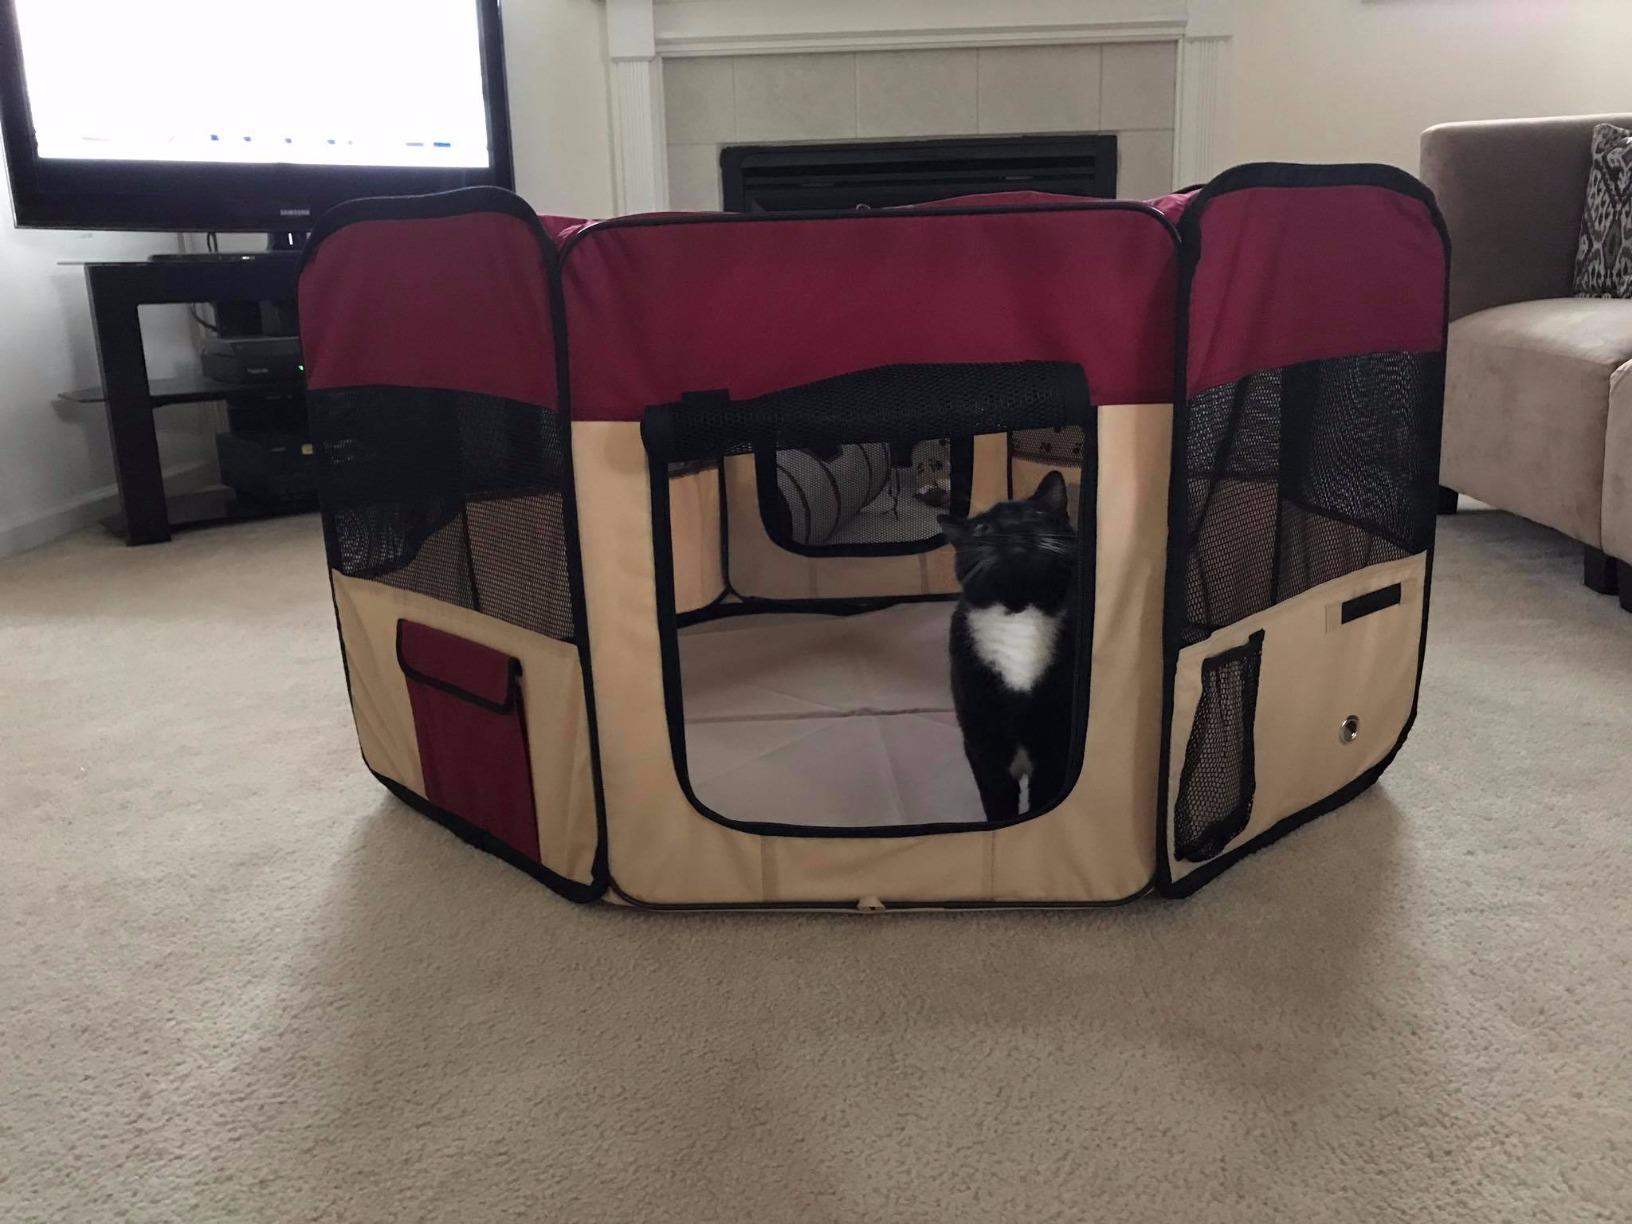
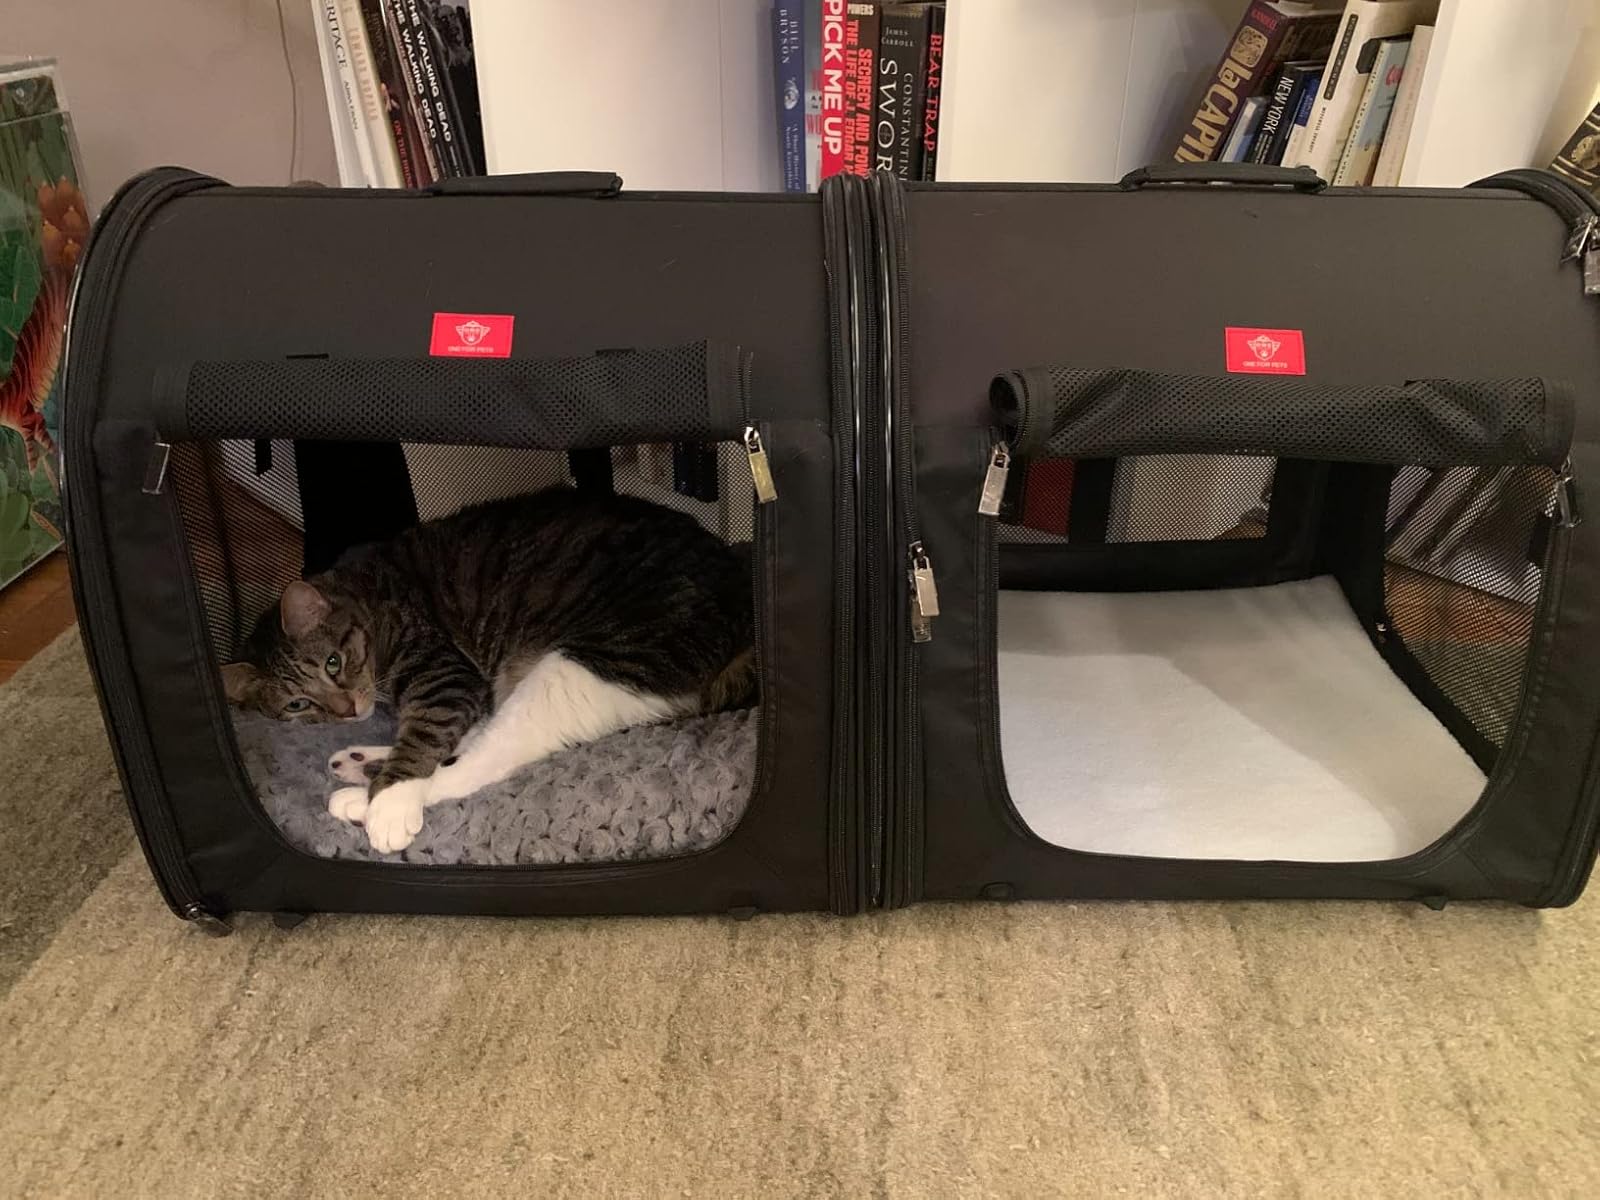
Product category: items_kennel
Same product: no